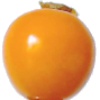
Label: Physalis 1